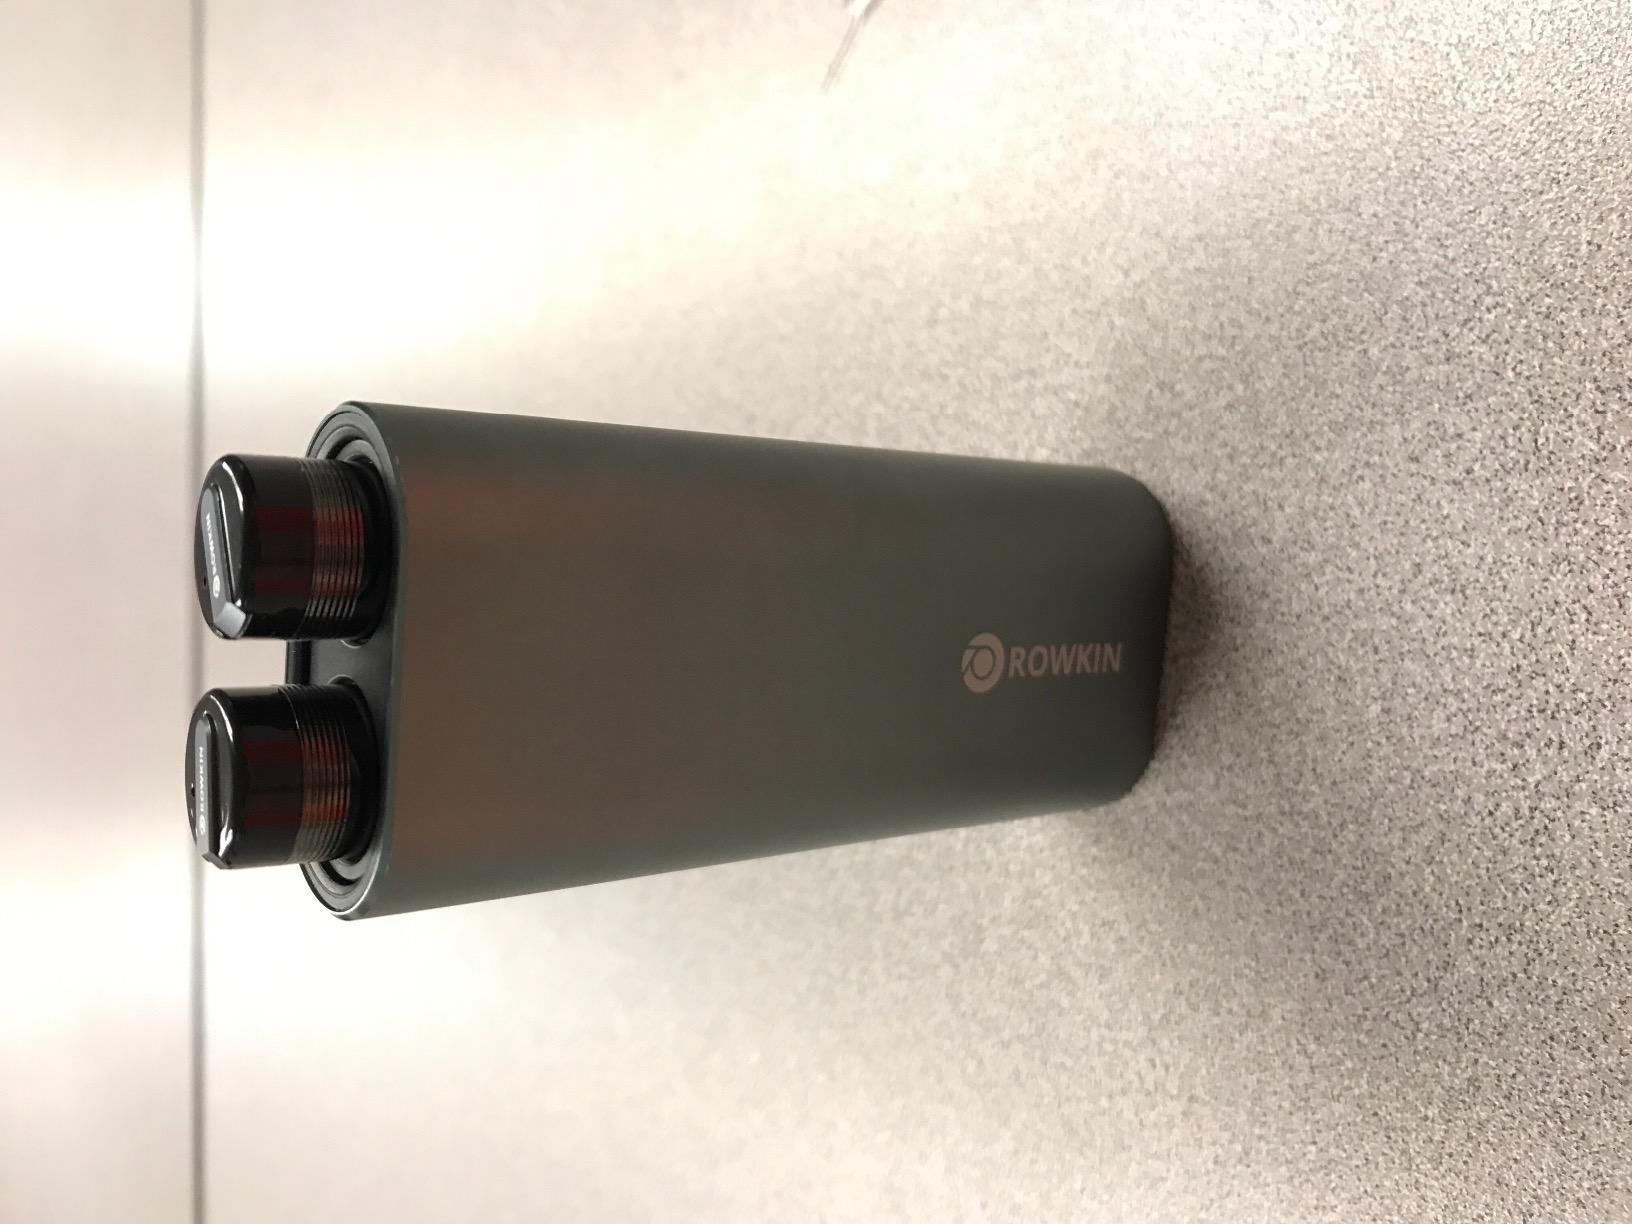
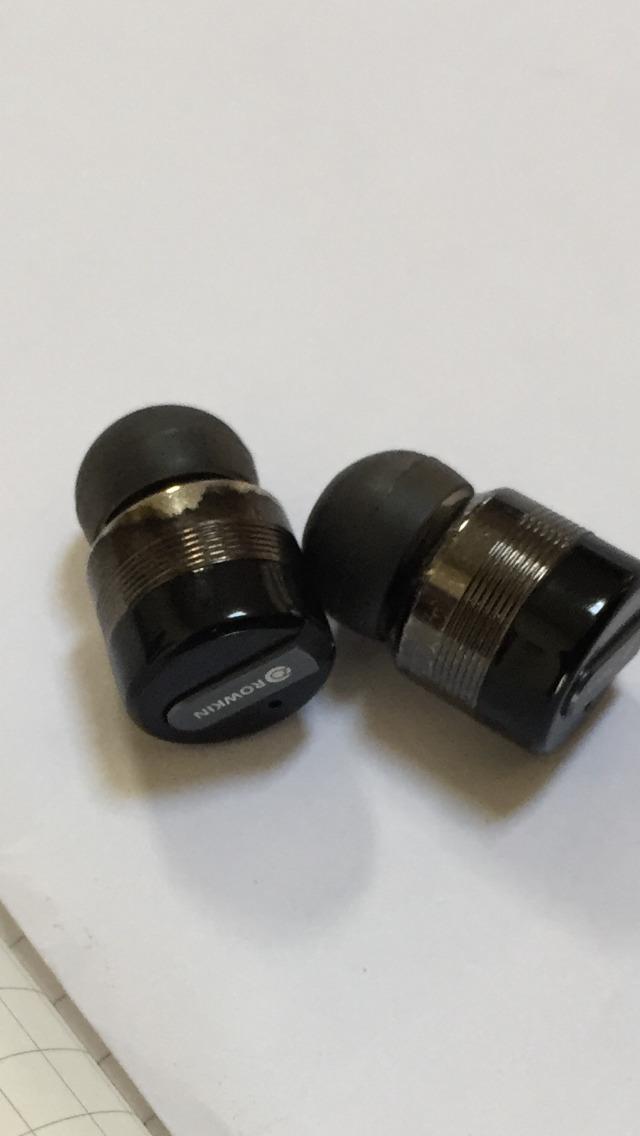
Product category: headphones
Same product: yes